Jeremy Heimans

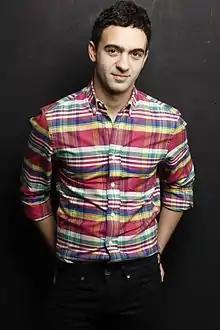

Heimans attended Sydney Boys High School. He studied at the University of Sydney, where he was awarded the University Medal in Government, and the Harvard University John F. Kennedy School of Government.